Nailhac

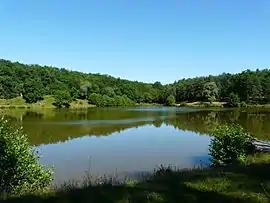
Nailhac seen across "L'Etang du coucou"

Nailhac is a commune in the Dordogne department in Nouvelle-Aquitaine in southwestern France.